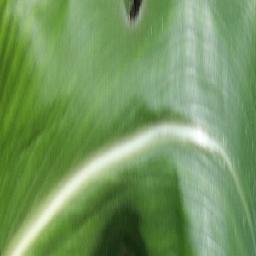
Label: Corn___healthy